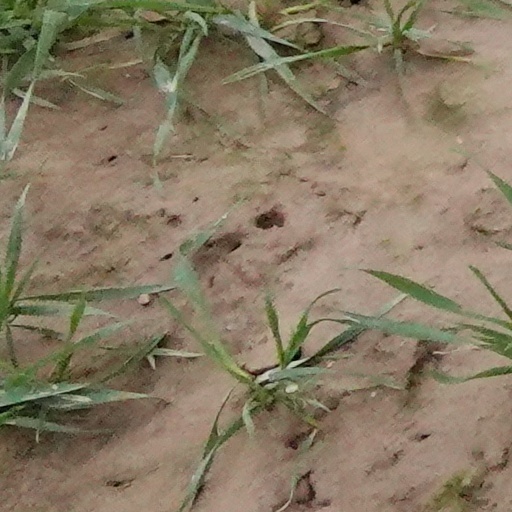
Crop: wheat